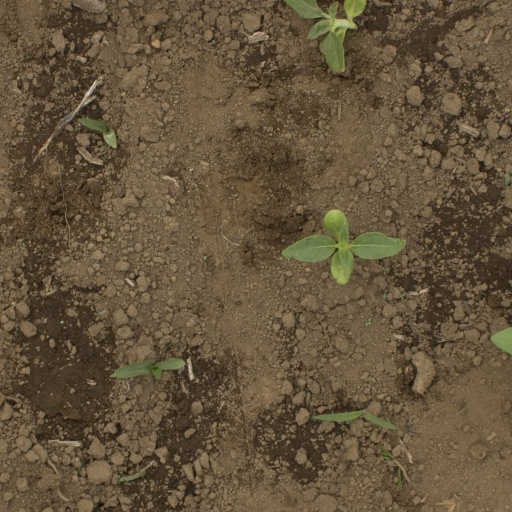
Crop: Jerusalem artichoke